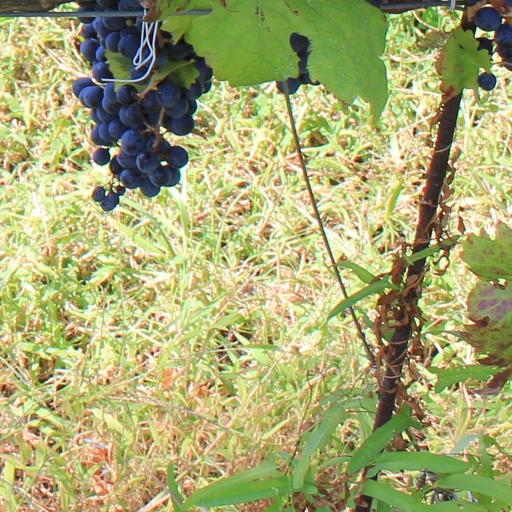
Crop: grape